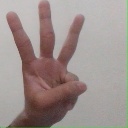
अक्षर: व